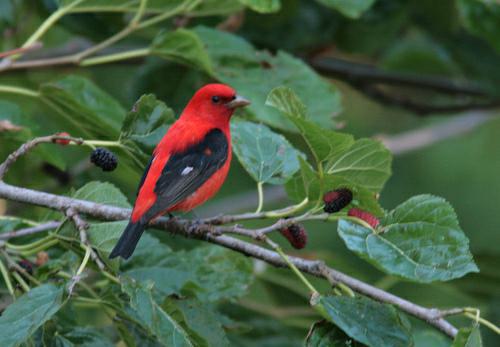
A photo of a scarlet tanager